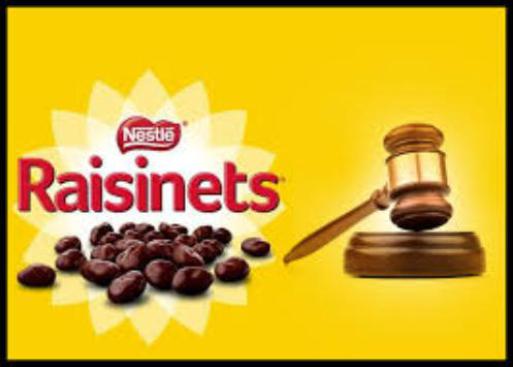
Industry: Food